EuroNight

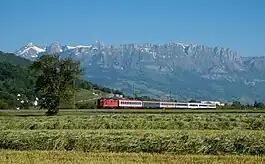
EuroNight

EuroNight, abbreviated EN, is a European train category that denotes many mainline national and international night train services within the Western and Central European inter-city rail network.